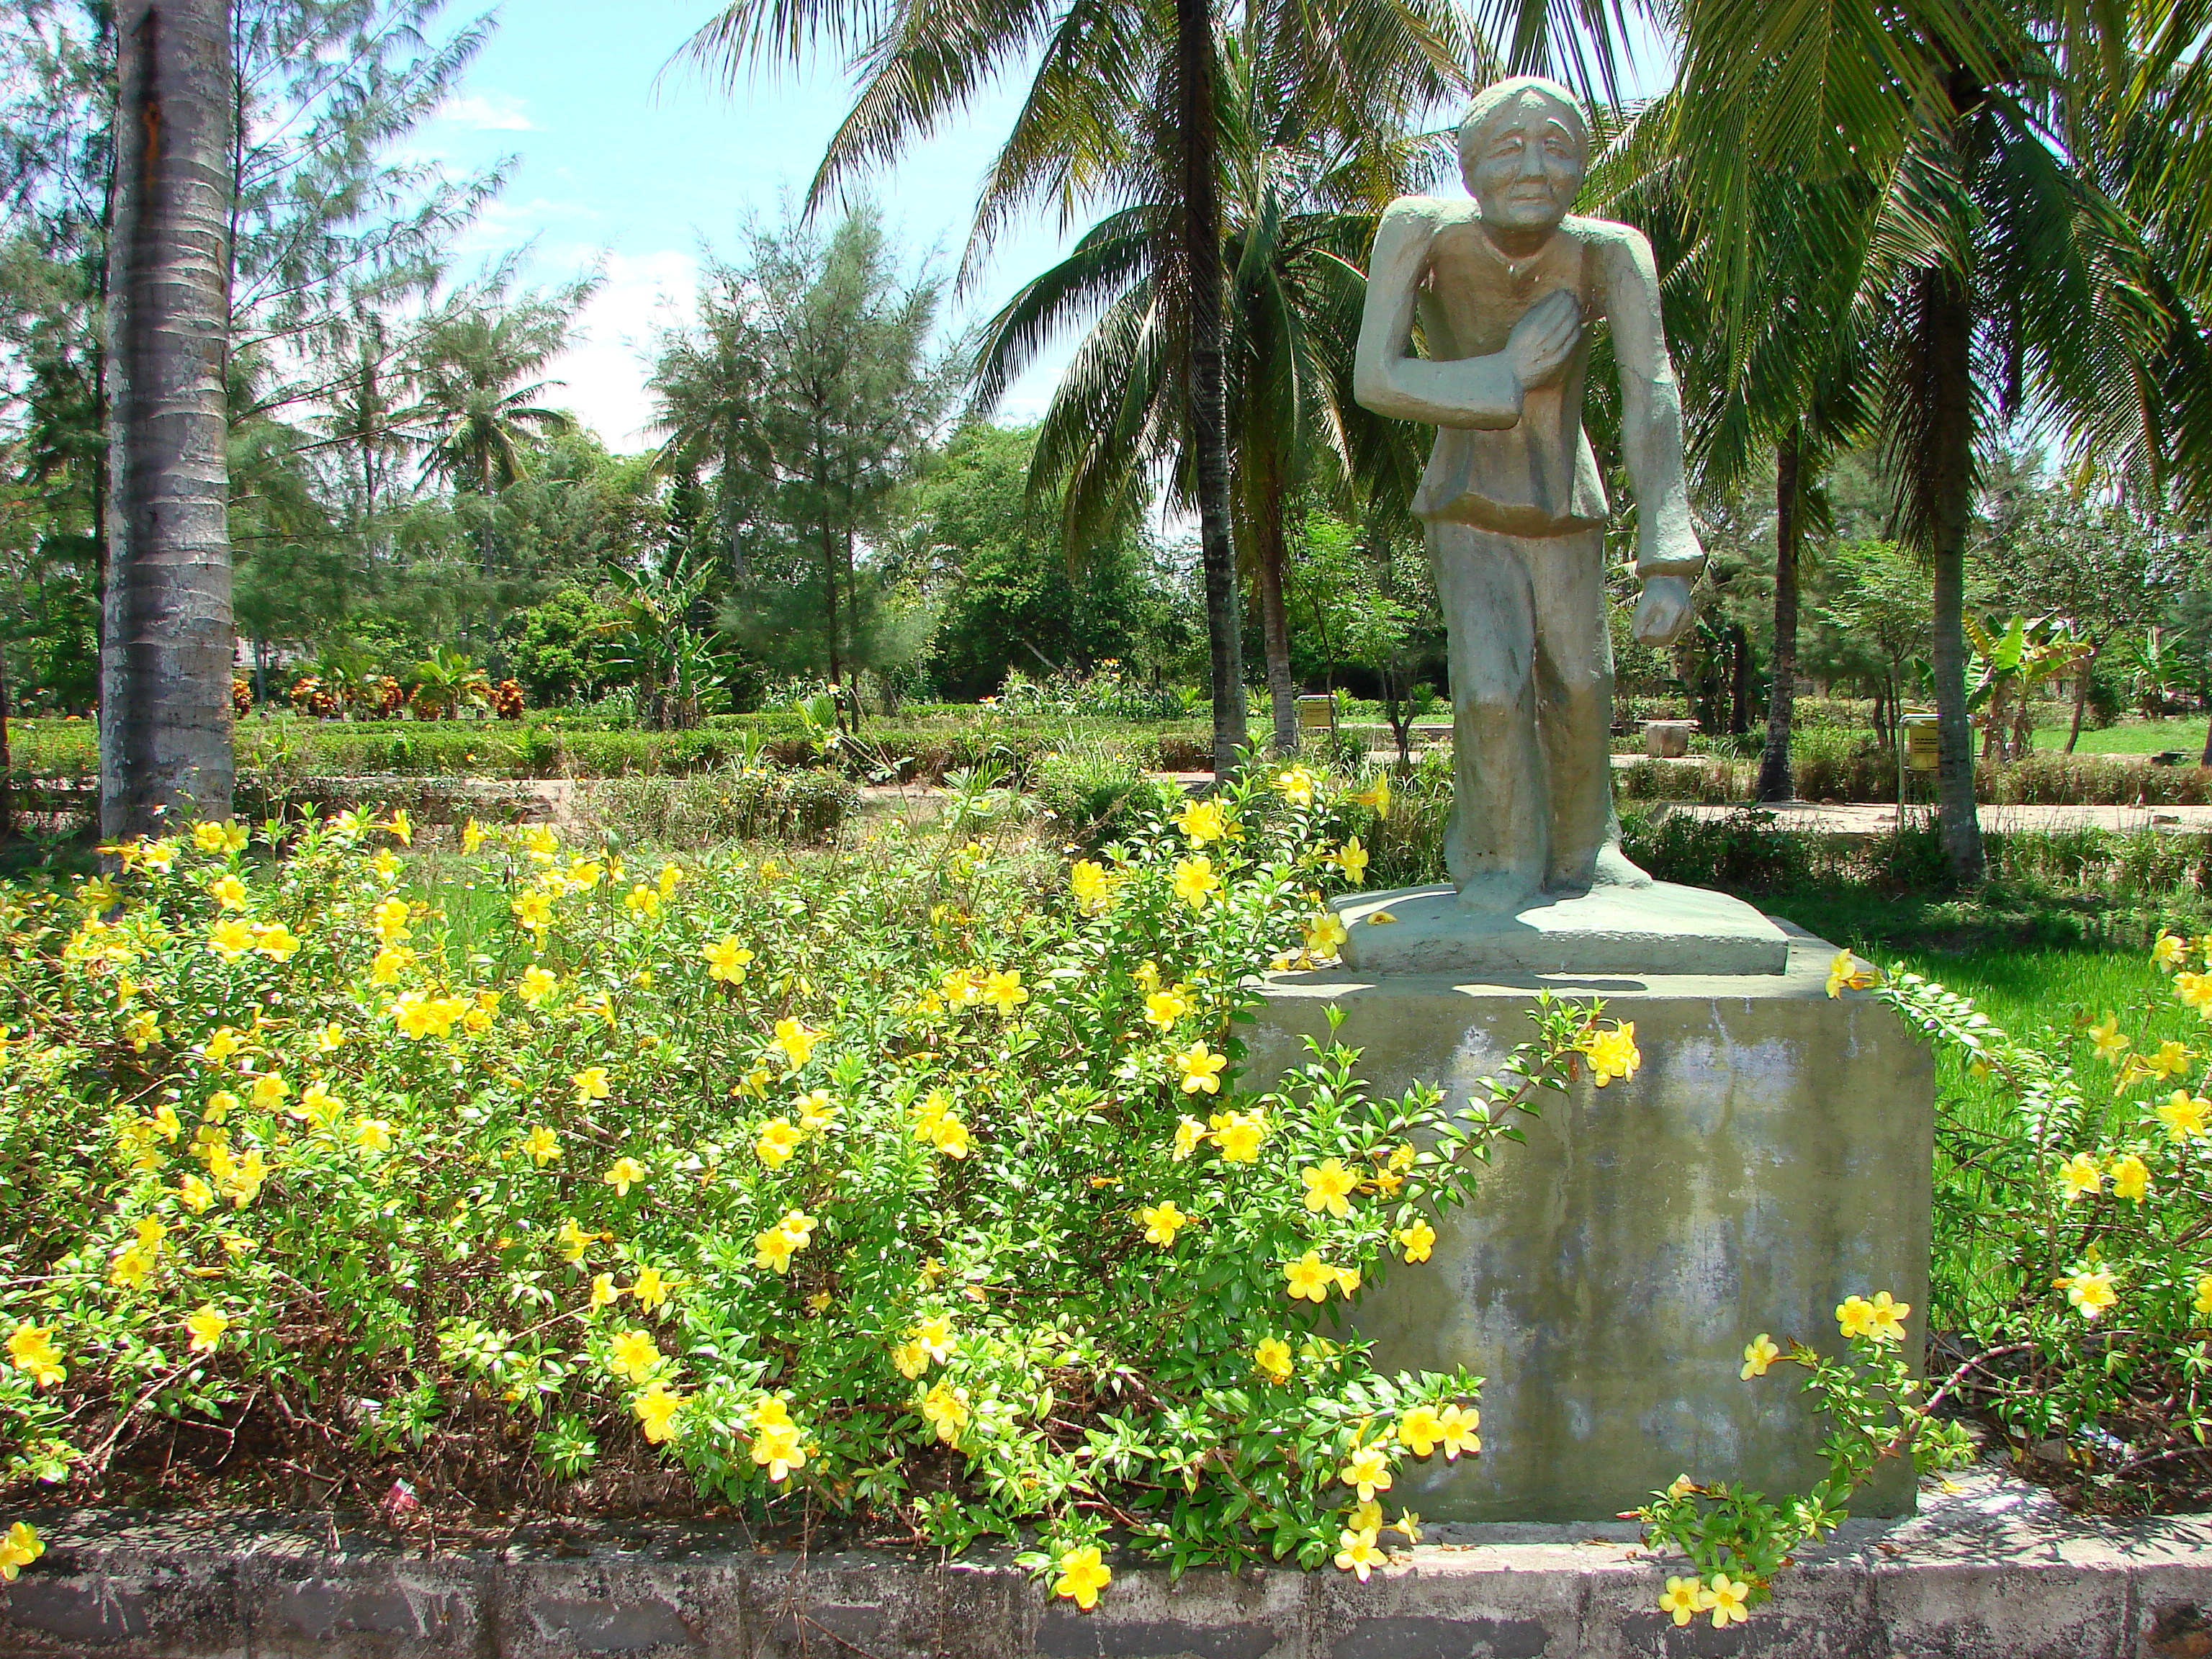
user: text: Những bông hoa trong hình có màu gì?
assistant: text: Màu vàng

user: text: Trong hình có bao nhiêu cây dừa rõ ràng ở phía trên bên phải của bức tượng?
assistant: text: Hai cây

user: text: Loài cây có thân cao và lá xòe rộng ở phía sau bức tượng là cây gì?
assistant: text: Loài cây có thân cao và lá xòe rộng ở phía sau bức tượng là cây dừa hoặc một loại cọ tương tự.

user: text: Với sự hiện diện của bức tượng người và không gian xanh mát, địa điểm này có thể mang ý nghĩa gì về mặt tinh thần hoặc xã hội?
assistant: text: Địa điểm này là Khu lưu niệm Sơn Mỹ, nơi tưởng niệm các nạn nhân trong vụ thảm sát Mỹ Lai lịch sử. Bức tượng và không gian xanh mát mang ý nghĩa tinh thần và xã hội sâu sắc, là nơi để người dân và du khách tưởng nhớ, cầu nguyện cho các linh hồn đã khuất và nhắc nhở về những mất mát to lớn của chiến tranh.

user: text: Trong bức hình, mối quan hệ giữa bức tượng và cây cối, hoa lá xung quanh thể hiện điều gì về cảnh quan tổng thể?
assistant: text: Bức tượng là điểm nhấn trung tâm, được bao quanh bởi thảm hoa vàng rực rỡ và những hàng cây xanh tại Khu lưu niệm Sơn Mỹ. Cảnh quan này tạo nên một không gian yên bình, hài hòa, thể hiện sự hồi sinh mạnh mẽ của thiên nhiên trên mảnh đất từng chịu nhiều đau thương, mang lại cảm giác tĩnh lặng và sự sống.